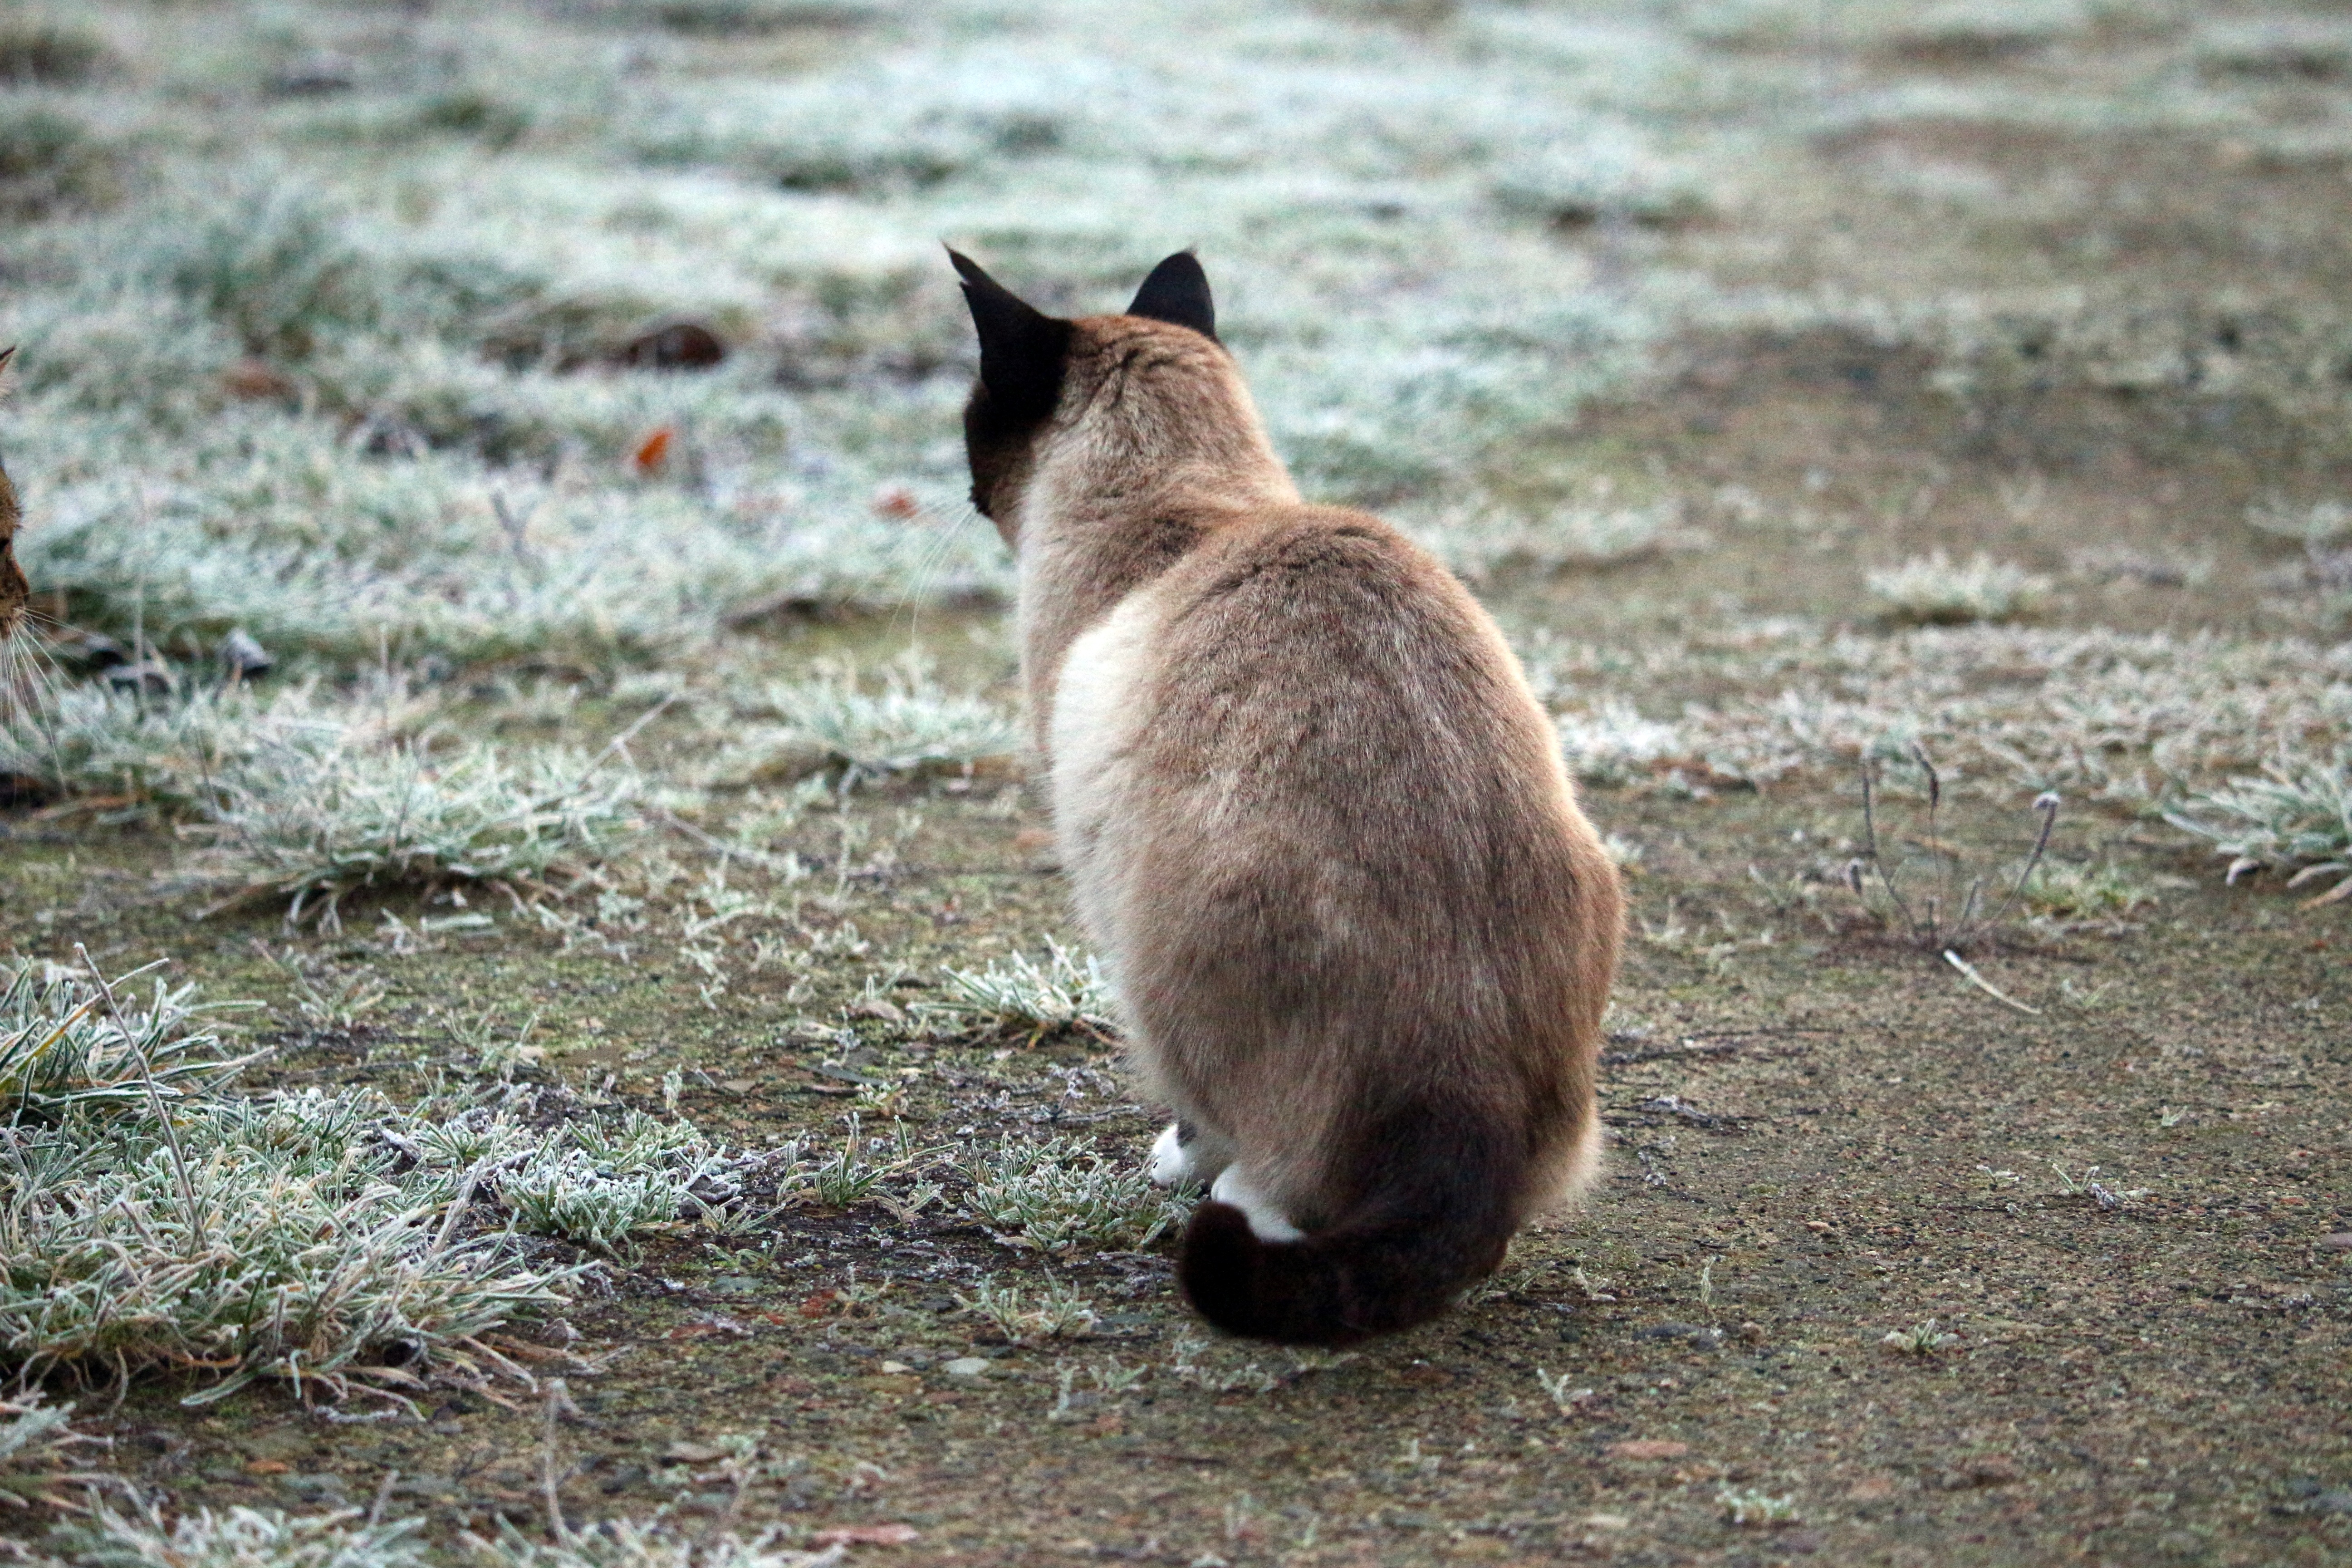
winter, frost, wildlife, ice, cat, mammal, fauna, whiskers, vertebrate, hoarfrost, siamese cat, breed cat, wild cat, small to medium sized cats